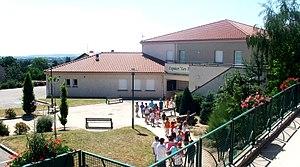
Roiffieux Les Termes enfants
Roiffieux est une commune française située dans le département de l'Ardèche, en région Auvergne-Rhône-Alpes. Roiffieux est un village fleuri, il possède une architecture ancienne au village et avec plusieurs châteaux bourgeois. Mais il est devenu aussi une importante banlieue résidentielle. Son environnement lui permet cependant d'être un point de départ pour des randonnées avec vue sur le Vercors et la chaîne des Alpes.